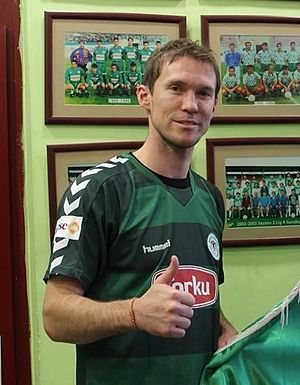
Alexander Hleb
Aliaksandr Hleb, hviderussisk: Алякса́ндар Па́ўлавіч Глеб er en hviderussisk fodboldspiller, der spiller hos BATE Borisov. Hleb spiller offensiv midtbane, men bliver ofte også brugt i højre og venstre side på midtbanen.